Jason Lee Scott

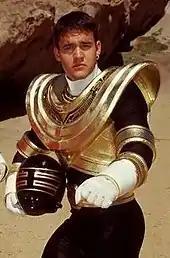
Jason as the temporary Gold Zeo Ranger

Jason returns in "Power Rangers Zeo", taking over the powers of the Gold Zeo Ranger temporarily from Trey of Triforia when Trey was injured in a fight with Varox bounty hunters and required someone else to hold his powers until he could heal. Jason is also chosen by Tanya to become the guardian of Auric the Conqueror for a time. He dates a local waitress, Emily (Lesley Pedersen).